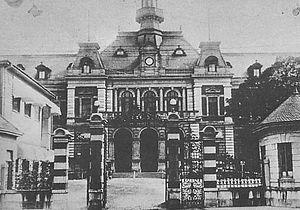
La préfecture de Tokyo est une ancienne préfecture du Japon, plus précisément une de type 府.
La ville de Tokyo est une ancienne ville du Japon qui faisait partie de la préfecture de Tokyo de sa création le 1ᵉʳ mai 1889 à sa fusion avec cette préfecture le 1ᵉʳ juillet 1943. Les limites historiques de la ville de Tokyo sont à présent occupées par les 23 arrondissements spéciaux de Tokyo. La nouvelle administration fusionnée est devenue ce qui est maintenant le Tokyo moderne, également appelé « métropole de Tokyo », ou de façon un peu ambiguë, la « préfecture de Tokyo ».